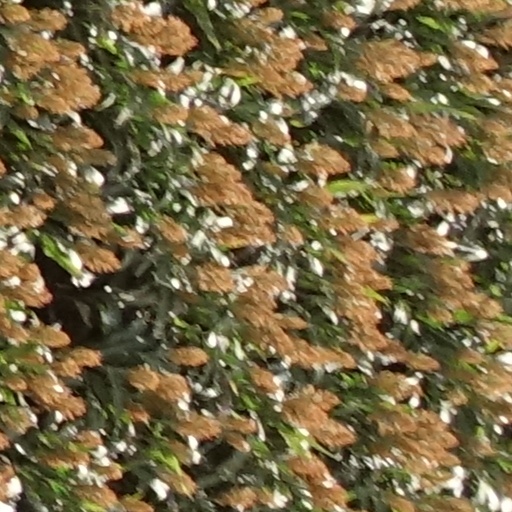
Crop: sorghum